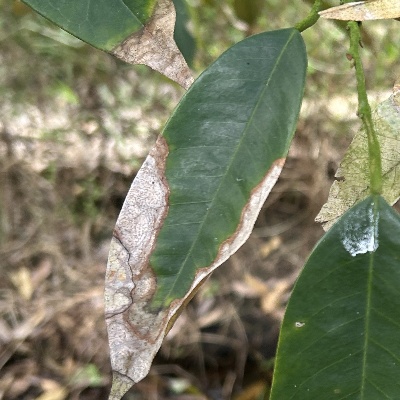
Label: Leaf_Colletotrichum